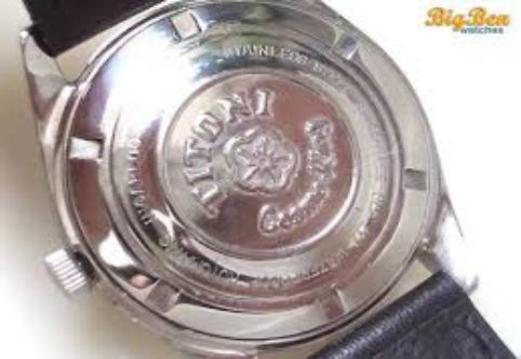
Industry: Clothes